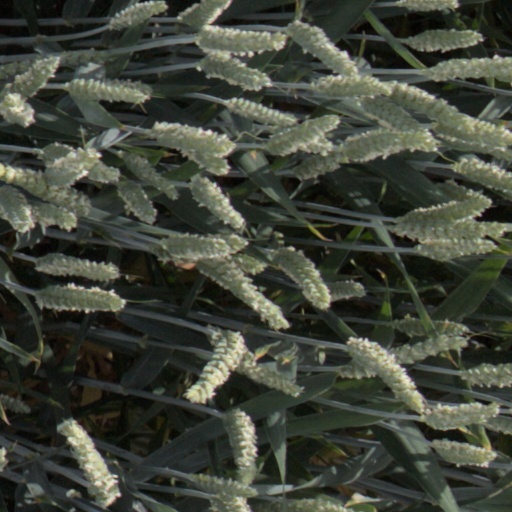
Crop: wheat